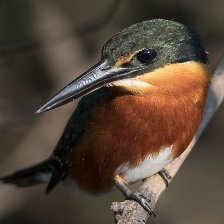
Species: PYGMY KINGFISHER
Scientific name: ISPIDINA PICTA